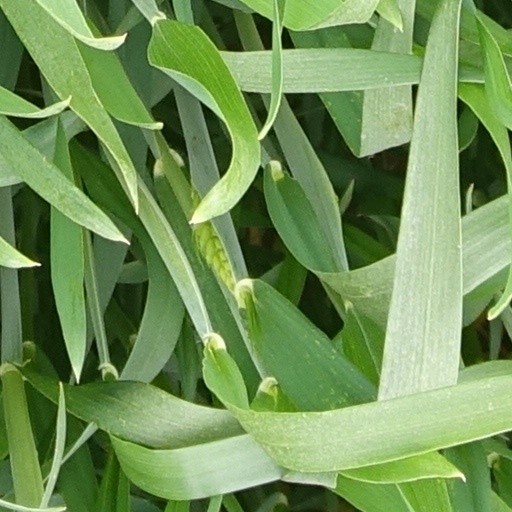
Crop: wheat